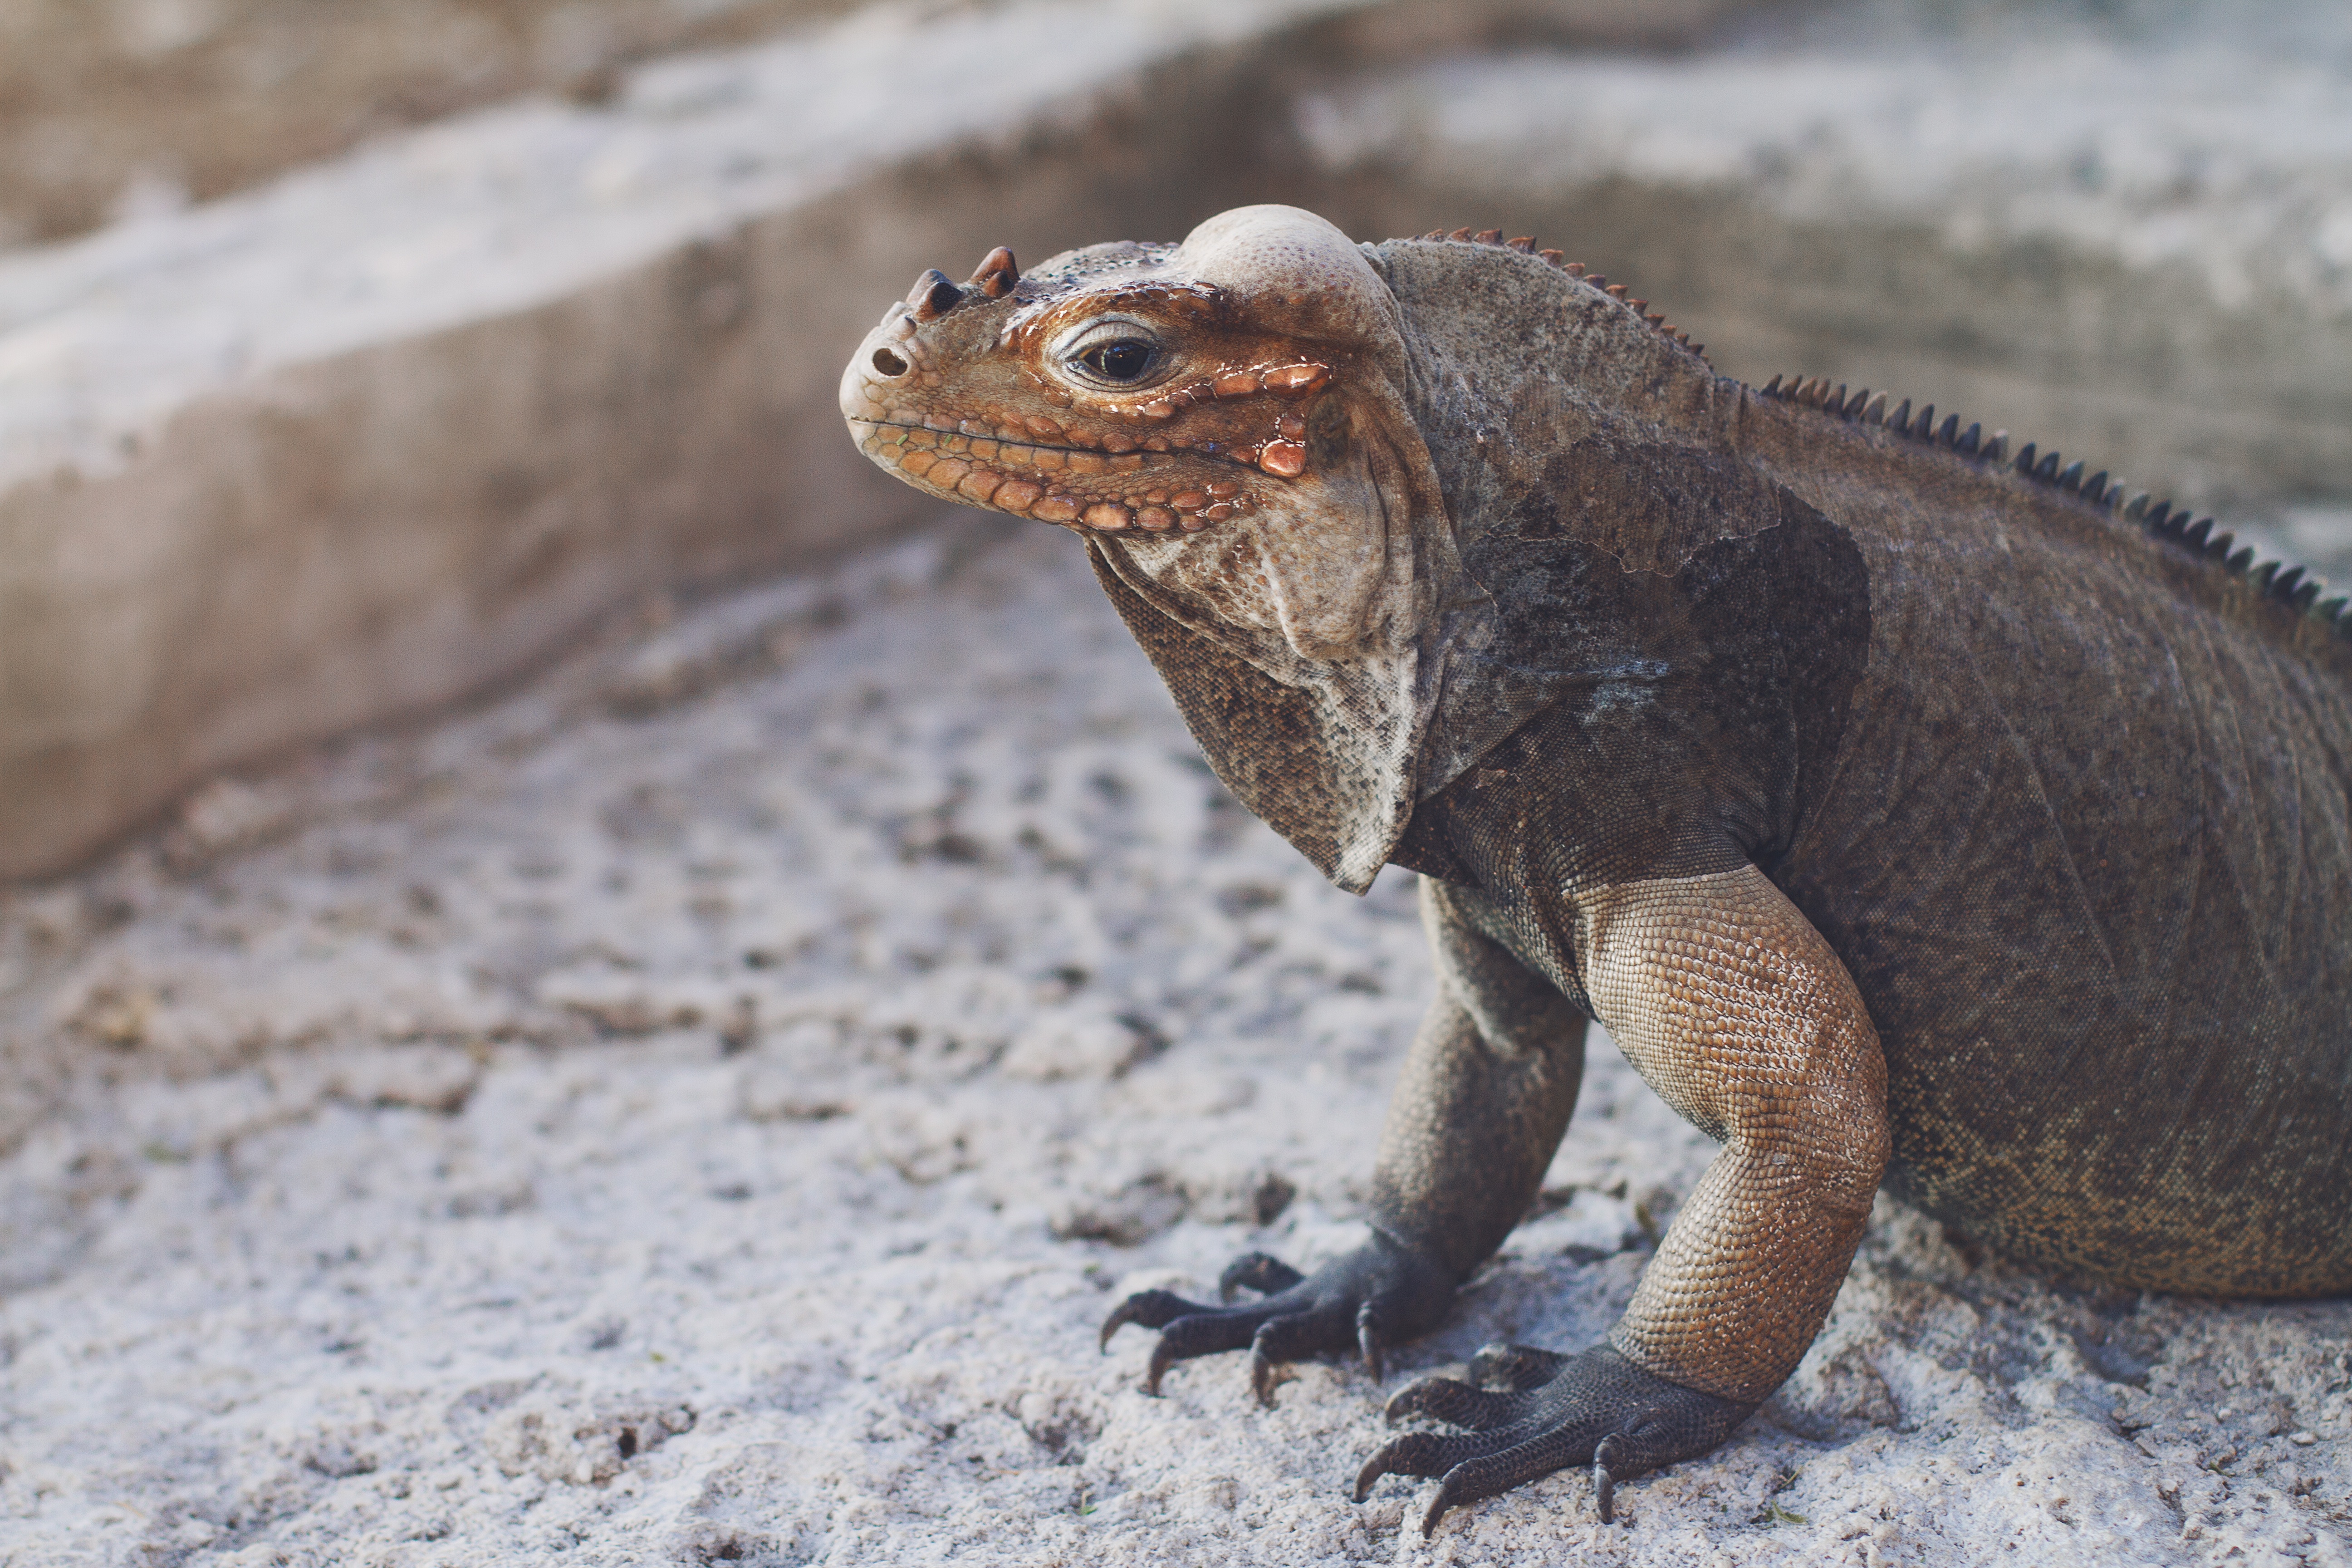
wildlife, toad, reptile, fauna, lizard, close up, vertebrate, agamidae, scaled reptile